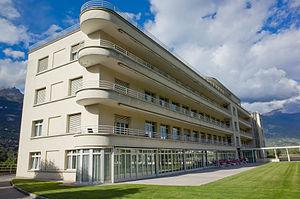
Clinique Sainte Claire, Sierre This is an image of a cultural property of national significance in Switzerland with KGS number 10611
Sœur Claire, née Francesca Ferrante di Ruffano le 8 août 1897 à Cannes et morte à Brochon le 9 septembre 1989, est une religieuse française qui exerça son apostolat en France et à Sierre. Elle est parfois surnommée « Checca » ou « Mammine ». Elle œuvra en faveur des jeunes mères célibataires, des mères indigentes, des enfants pauvres et abandonnés. Pour la formation des filles, elle fonda la première école de nurses à Sierre et encouragea les postulantes qui s'engageaient dans la Fraternité à suivre la formation d'infirmière.